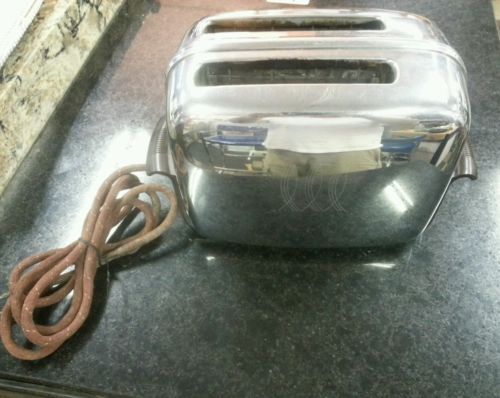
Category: toaster